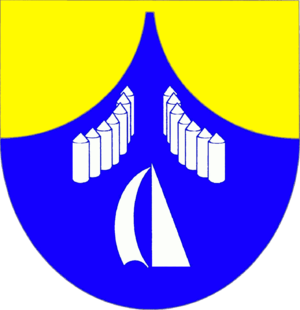
Borgwedel est une commune de l'arrondissement de Schleswig-Flensbourg, Land de Schleswig-Holstein.